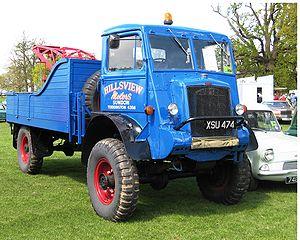
Bedford Vehicles, nom le plus souvent raccourci en Bedford, était une filiale du constructeur anglais Vauxhall, quand celui-ci faisait partie de General Motors. Fondée en 1930 et disparue en 1986, elle était spécialisée dans les véhicules utilitaires, dont elle fut un important acteur international. La marque fut longtemps l'entité la plus profitable de la galaxie General Motors en Europe.